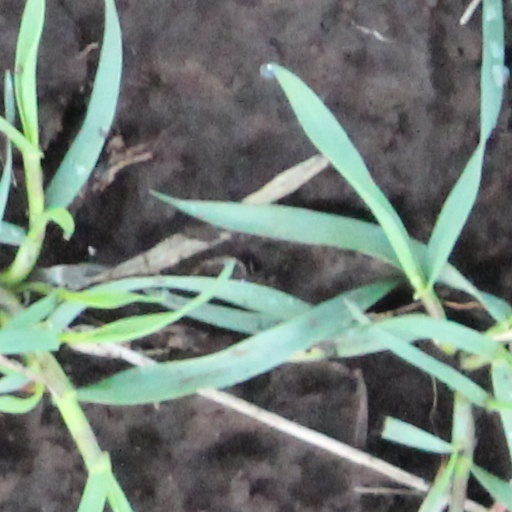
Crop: wheat